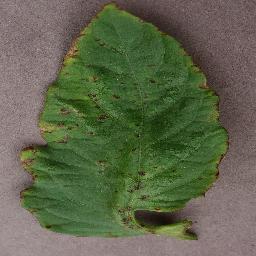
Label: Tomato___Bacterial_spot